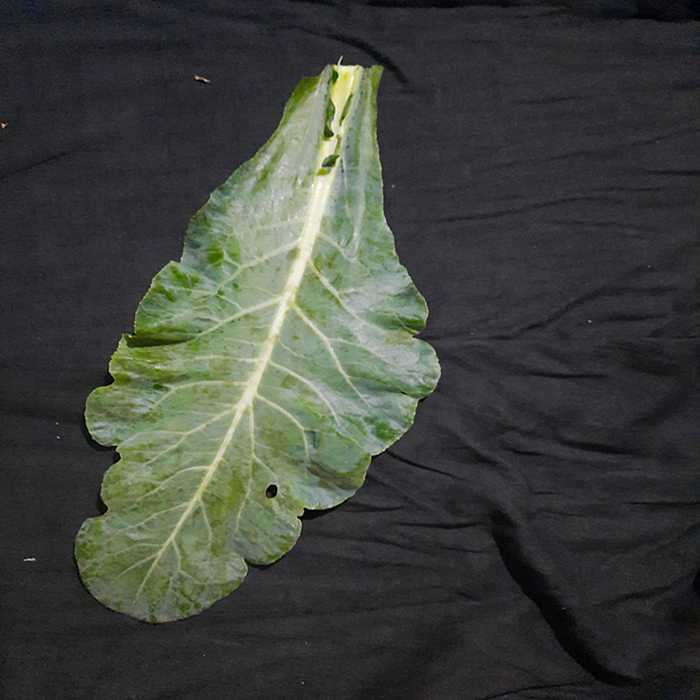
Plant: Cauliflower
Label: Fresh leaf